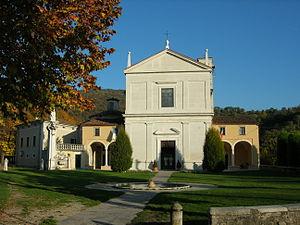
Rezzato est une commune italienne de la province de Brescia dans la région Lombardie en Italie.